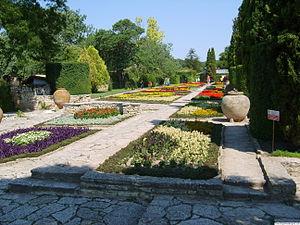
Balčik ou Baltchik est une ville située dans le nord-est de la Bulgarie, sur la côte de la mer Noire. Elle est le chef-lieu de la commune de Balčik qui fait partie de la région de Dobrič. La ville est la deuxième de l’oblast par sa population, après Dobrič. Elle est souvent appelée « la ville blanche ».